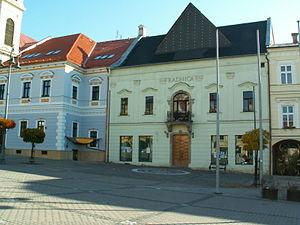
Banská Bystrica est une ville du centre de la Slovaquie et le chef-lieu de la région de Banská Bystrica.